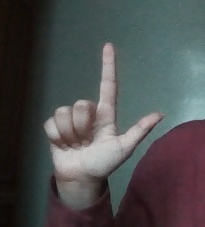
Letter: laam